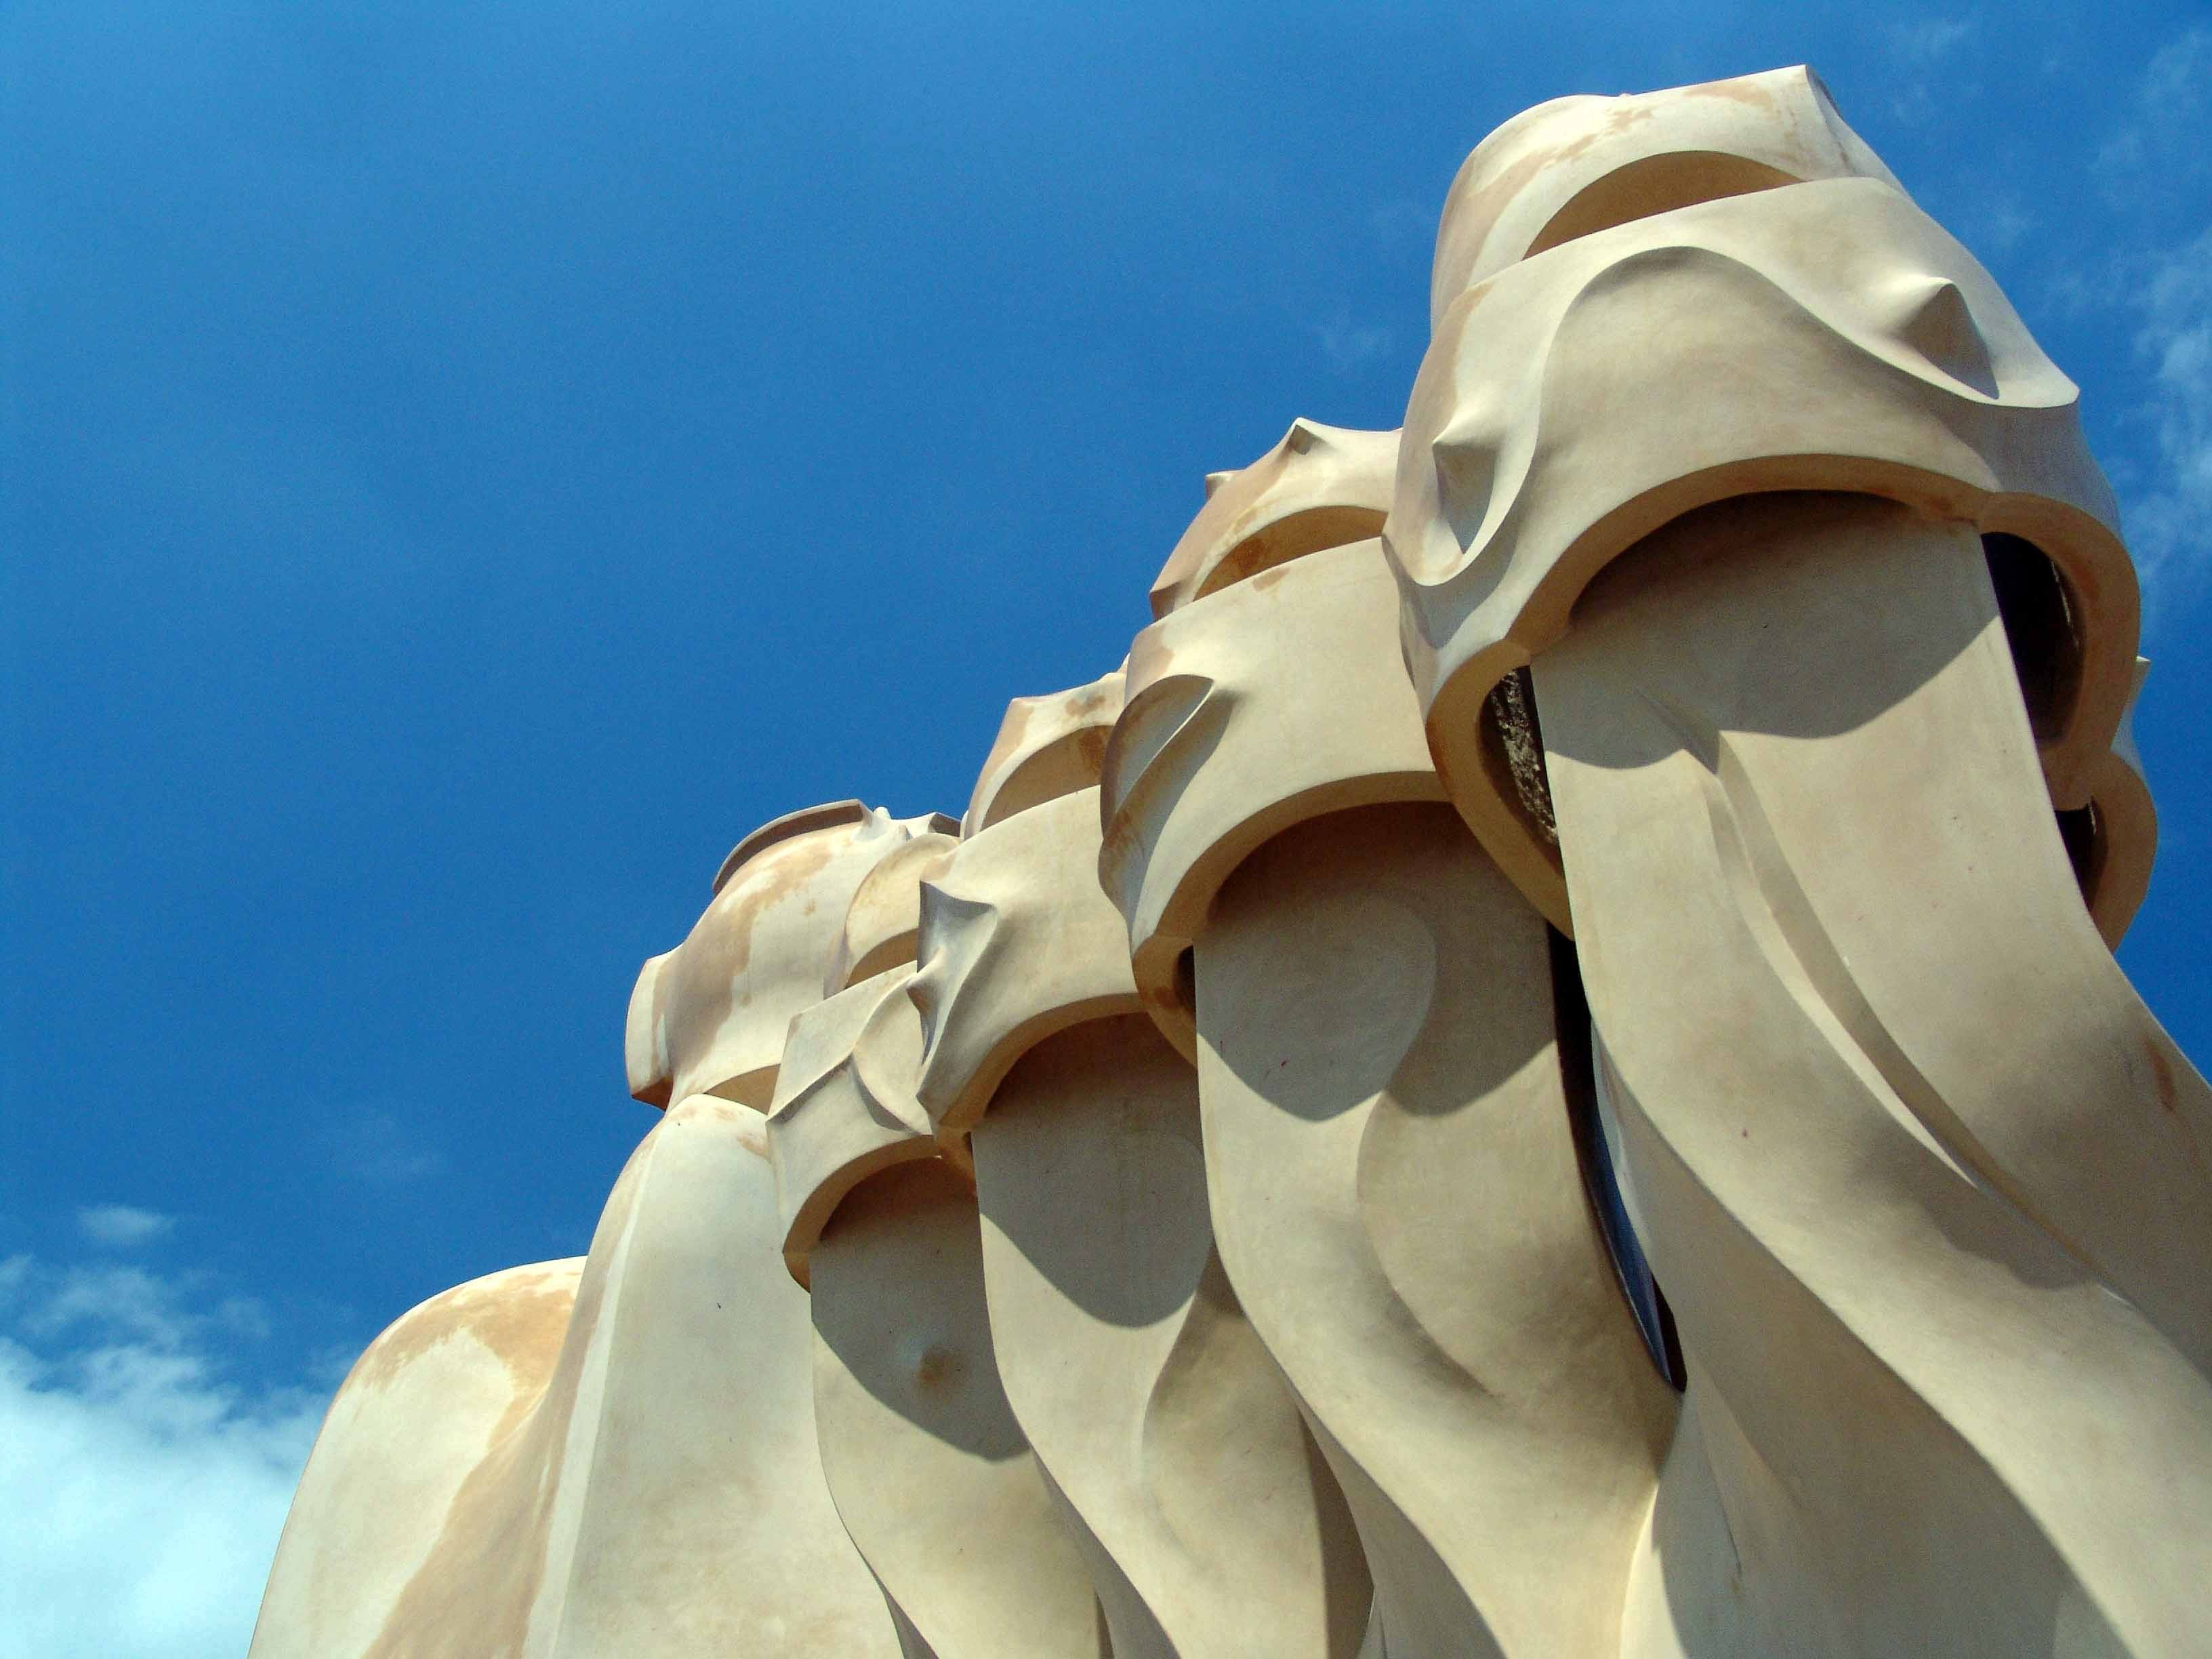
sand, architecture, monument, statue, blue, barcelona, close up, sculpture, art, fun, temple, abstract art